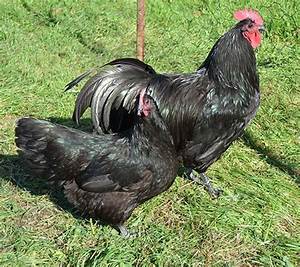
Label: gallina